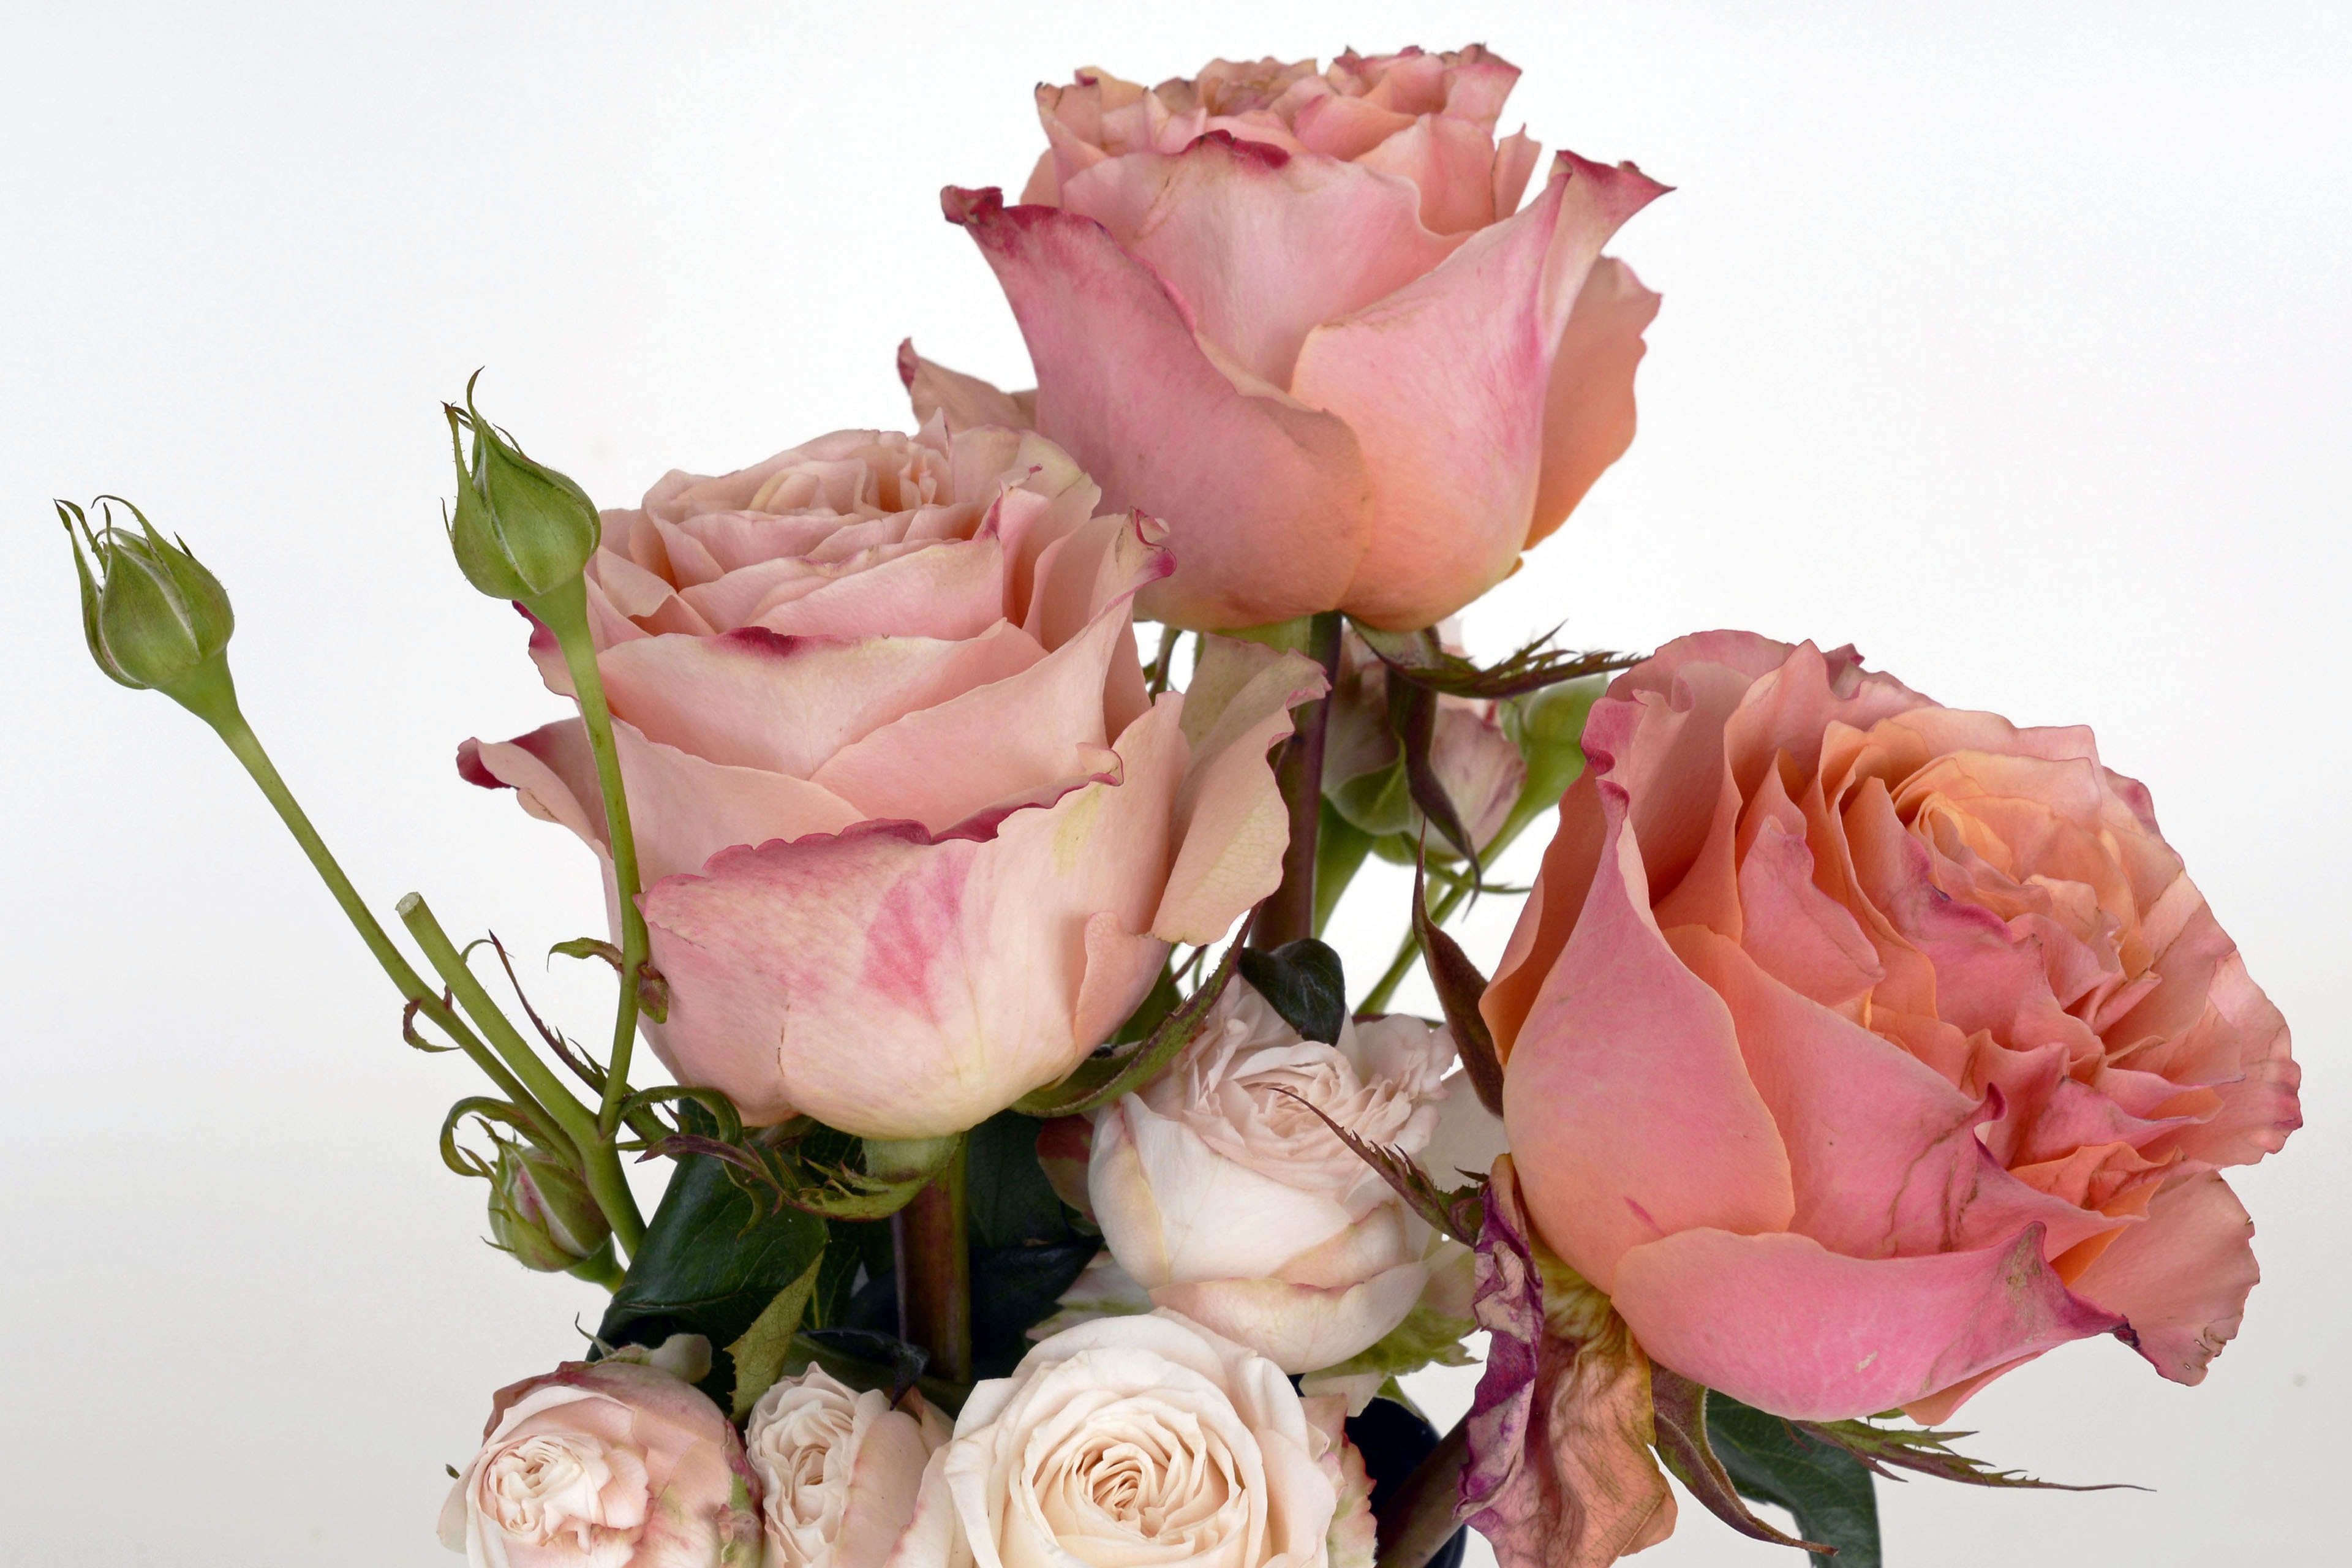
blossom, plant, flower, petal, bloom, love, bouquet, rose, romantic, pink, thank you, wedding day, roses, beautiful, salmon, greeting card, bouquet of flowers, bouquet of roses, floristry, peony, floribunda, fragrance, rose bloom, flowering plant, garden roses, rose family, mother's day, flower bouquet, cut flowers, floral design, land plant, rosa centifolia, rose order, flower arranging